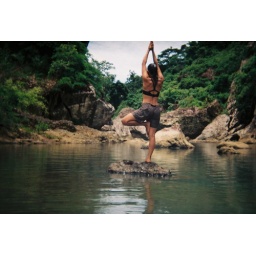
Karen Gudani doing here yoga on a rock in the middle of the river in Manalmon bulacan, Philippines